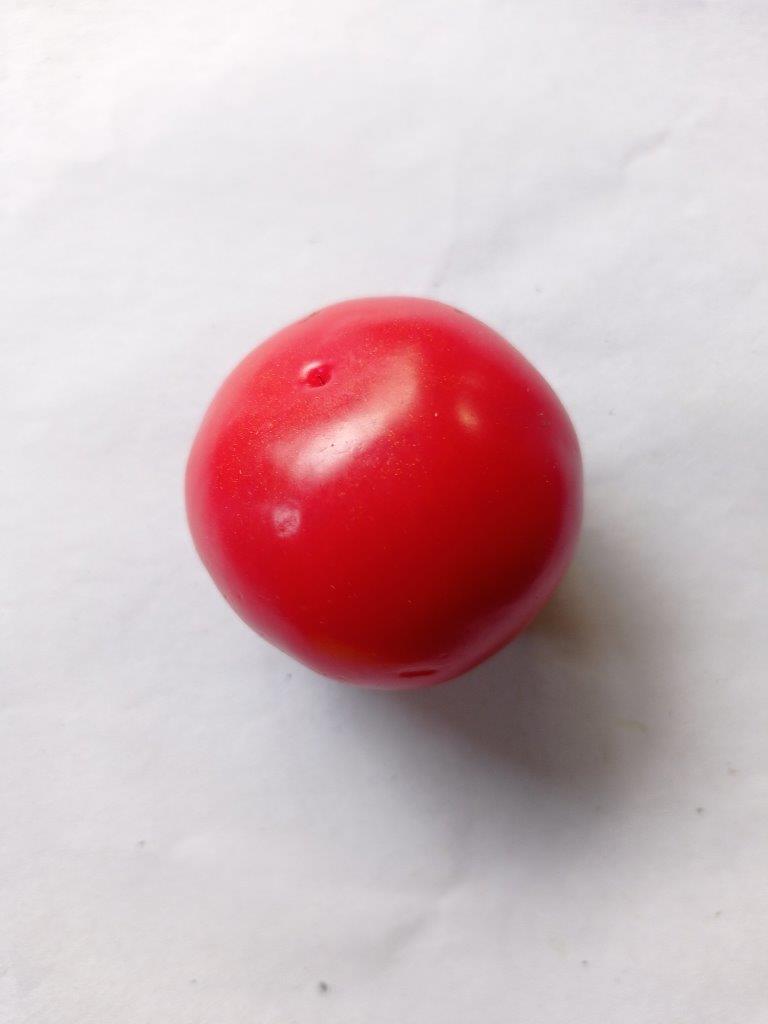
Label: Fresh